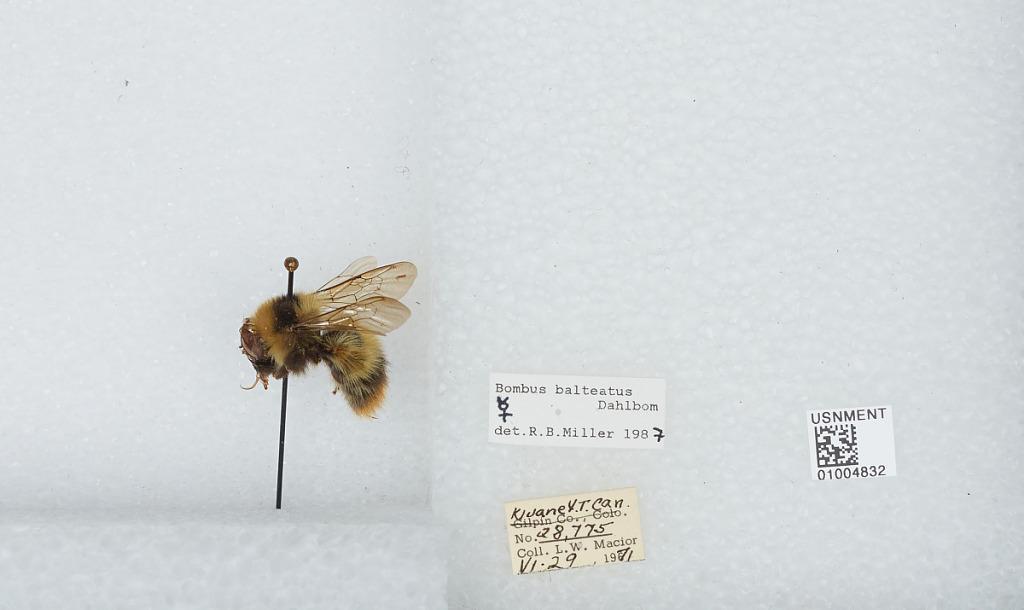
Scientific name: Bombus (Alpinobombus) balteatus Dahlbom
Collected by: L. Macior
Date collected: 1971-6-29
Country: Canada
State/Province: Yukon Territory
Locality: Kluane
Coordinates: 60.75, -139.5
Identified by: Miller, R. B.